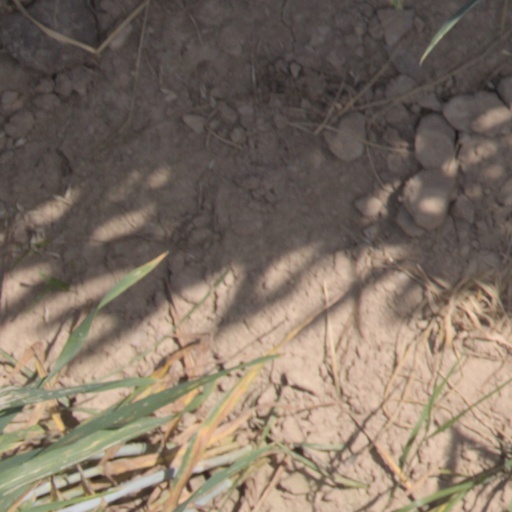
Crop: wheat